Thomas Heathfield Carrick

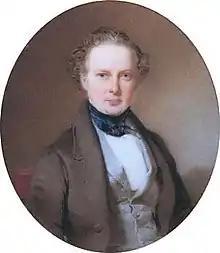
Thomas Allom by Carrick (1846)

Thomas Heathfield Carrick (4 July 1802 – 1874) was an English portrait miniature painter who portrayed many leading political and literary figures of his age. He developed the method of painting portraits on marble rather than the usual ivory.